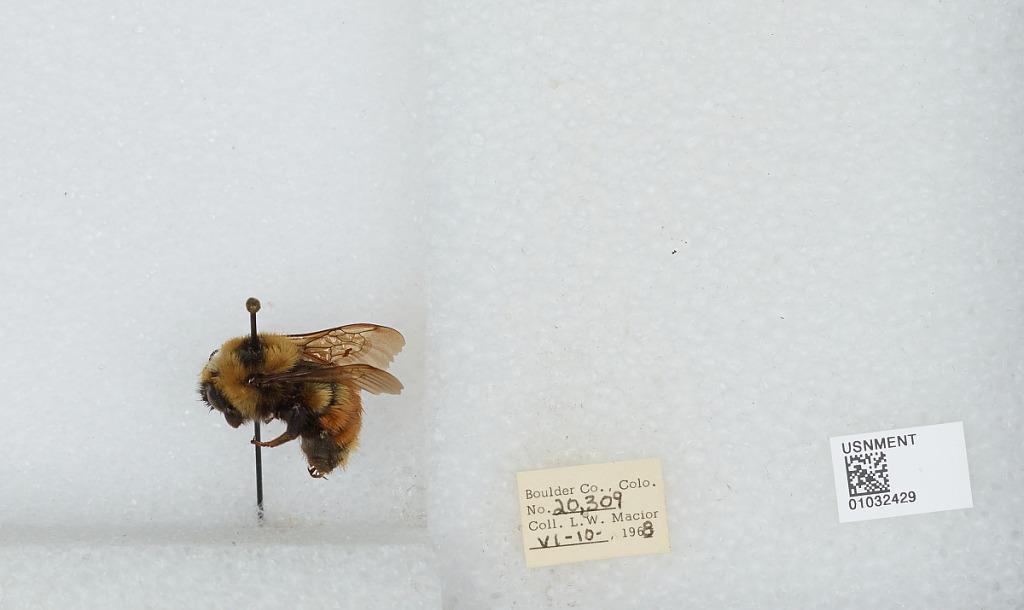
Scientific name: Bombus (Cullumanobombus) rufocinctus Cresson
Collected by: L. Macior
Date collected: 1968-6-10
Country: United States
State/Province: Colorado
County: Boulder
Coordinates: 40.015, -105.27